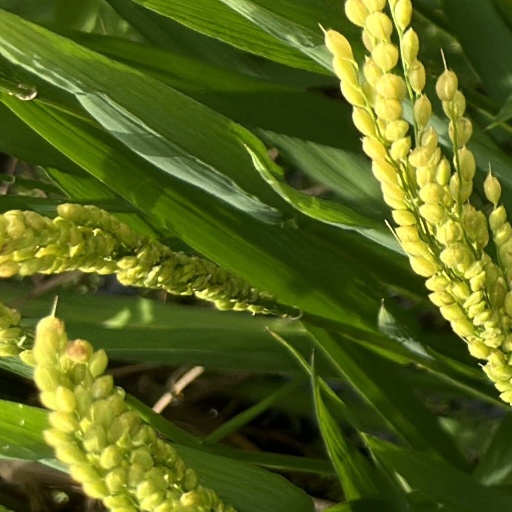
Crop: rice